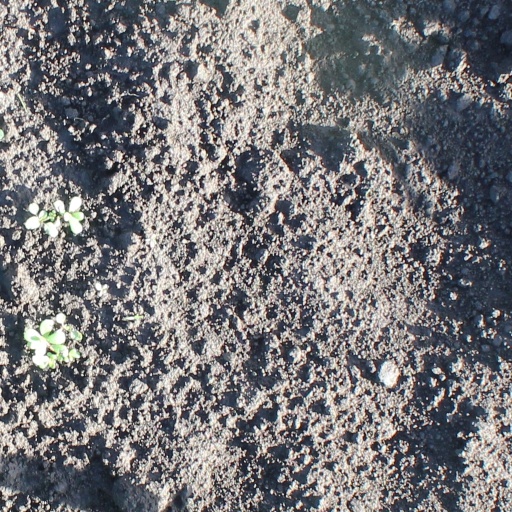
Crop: soybean